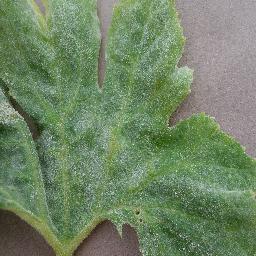
Label: Squash___Powdery_mildew